Waikawa, Southland

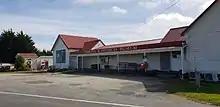
Waikawa and Districts Museum

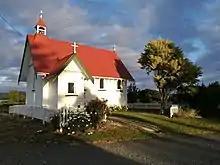
Former Waikawa Church (now part of Museum)

The township is now a small fishing settlement, but at one time in the late 19th century was a major port, shipping timber from the sawmills of the Catlins north to help build the new town of Dunedin. Originally a small Māori community, the first European settlers to the area set up sawmills in the late 1830s.